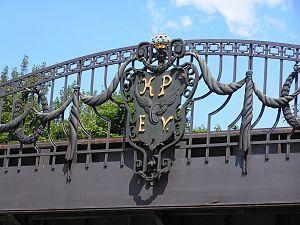
L'expression Königlich Preußische Eisenbahn-Verwaltung connue surtout par son abréviation KPEV est utilisée régulièrement mais abusivement pour désigner les chemins de fer de Prusse. Cette abréviation est cependant portée sur les blasons de son matériel roulant. Les termes exacts sont :